Gansu

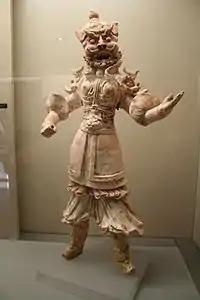
A terracotta warrior from Gansu, with traces of polychrome and gold, from the Tang dynasty (618–907)

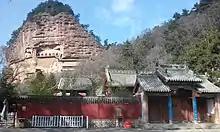
Maijishan Grottoes

Jiayuguan Pass, in Jiayuguan city, is the largest and most intact pass, or entrance, of the Great Wall. Jiayuguan Pass was built in the early Ming dynasty, somewhere around the year 1372. It was built near an oasis that was then on the extreme western edge of China. Jiayuguan Pass was the first pass on the west end of the great wall so it earned the name "The First And Greatest Pass Under Heaven".